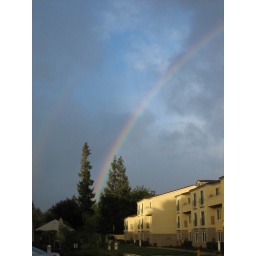
Rainbow and blue sky in the morning at Los Altos, CA